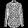
Label: Shirt